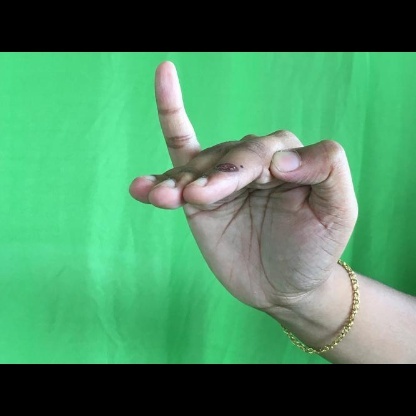
Mudra: Hamsapaksha